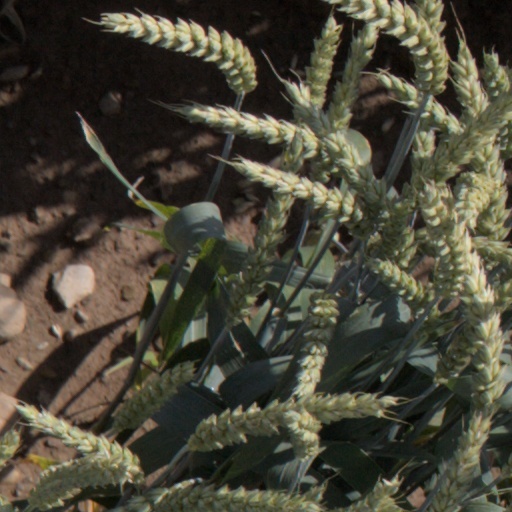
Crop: wheat